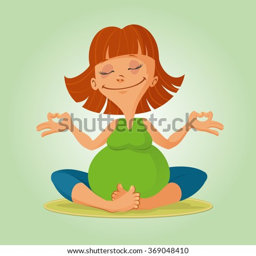
vector illustration of a smiling pregnant woman doing yoga exercises